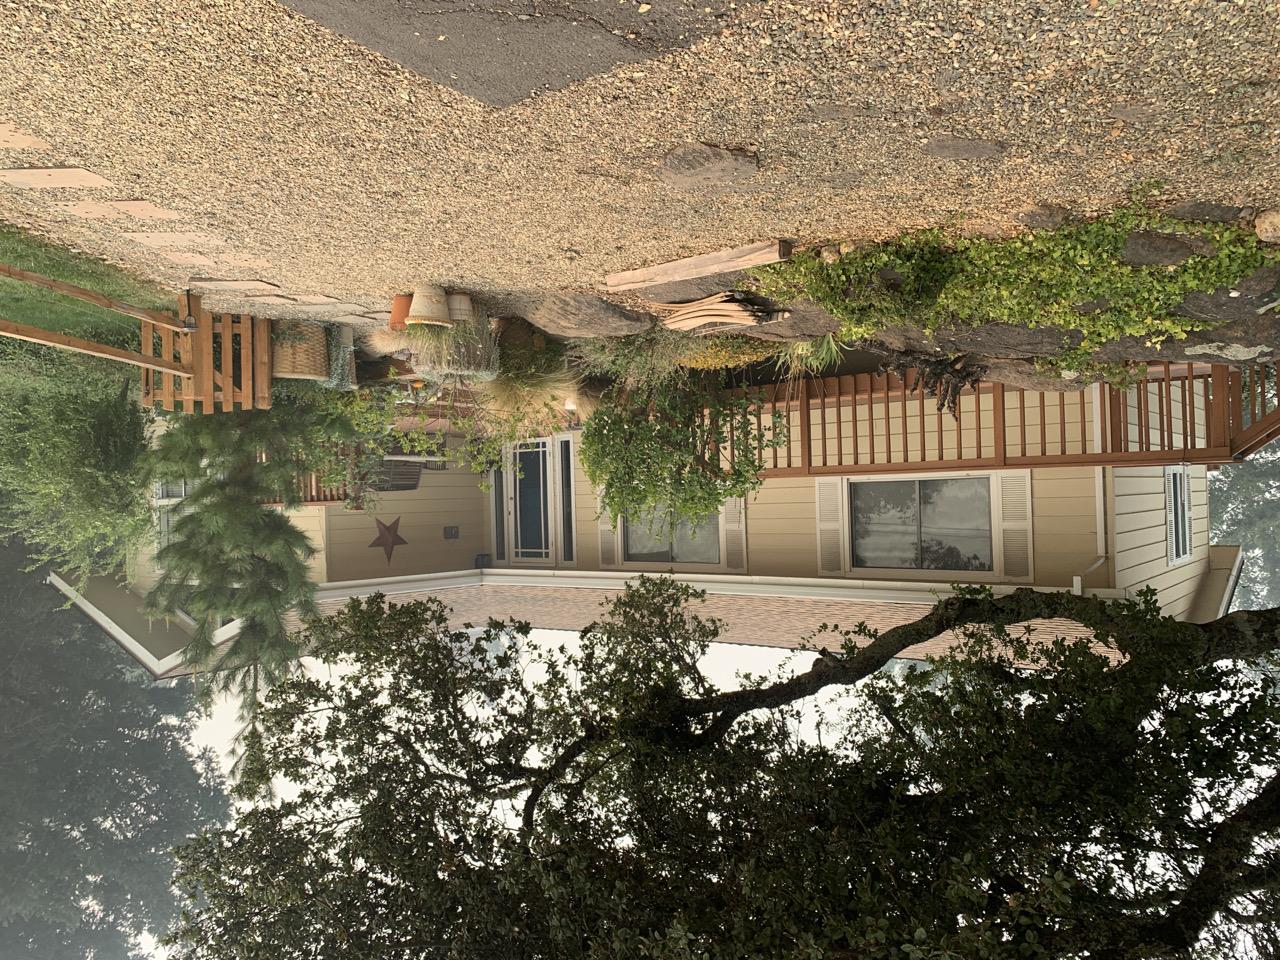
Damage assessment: no_damage